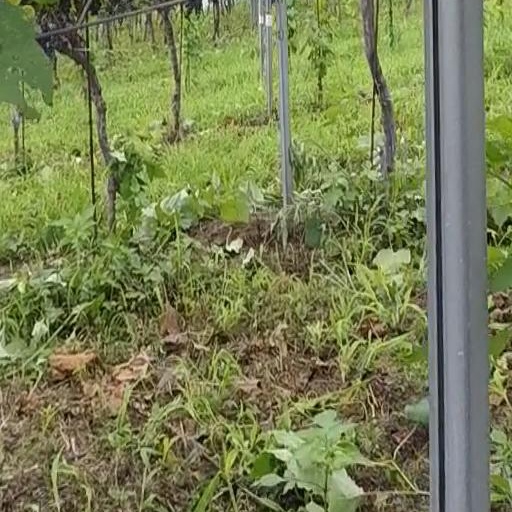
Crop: grape